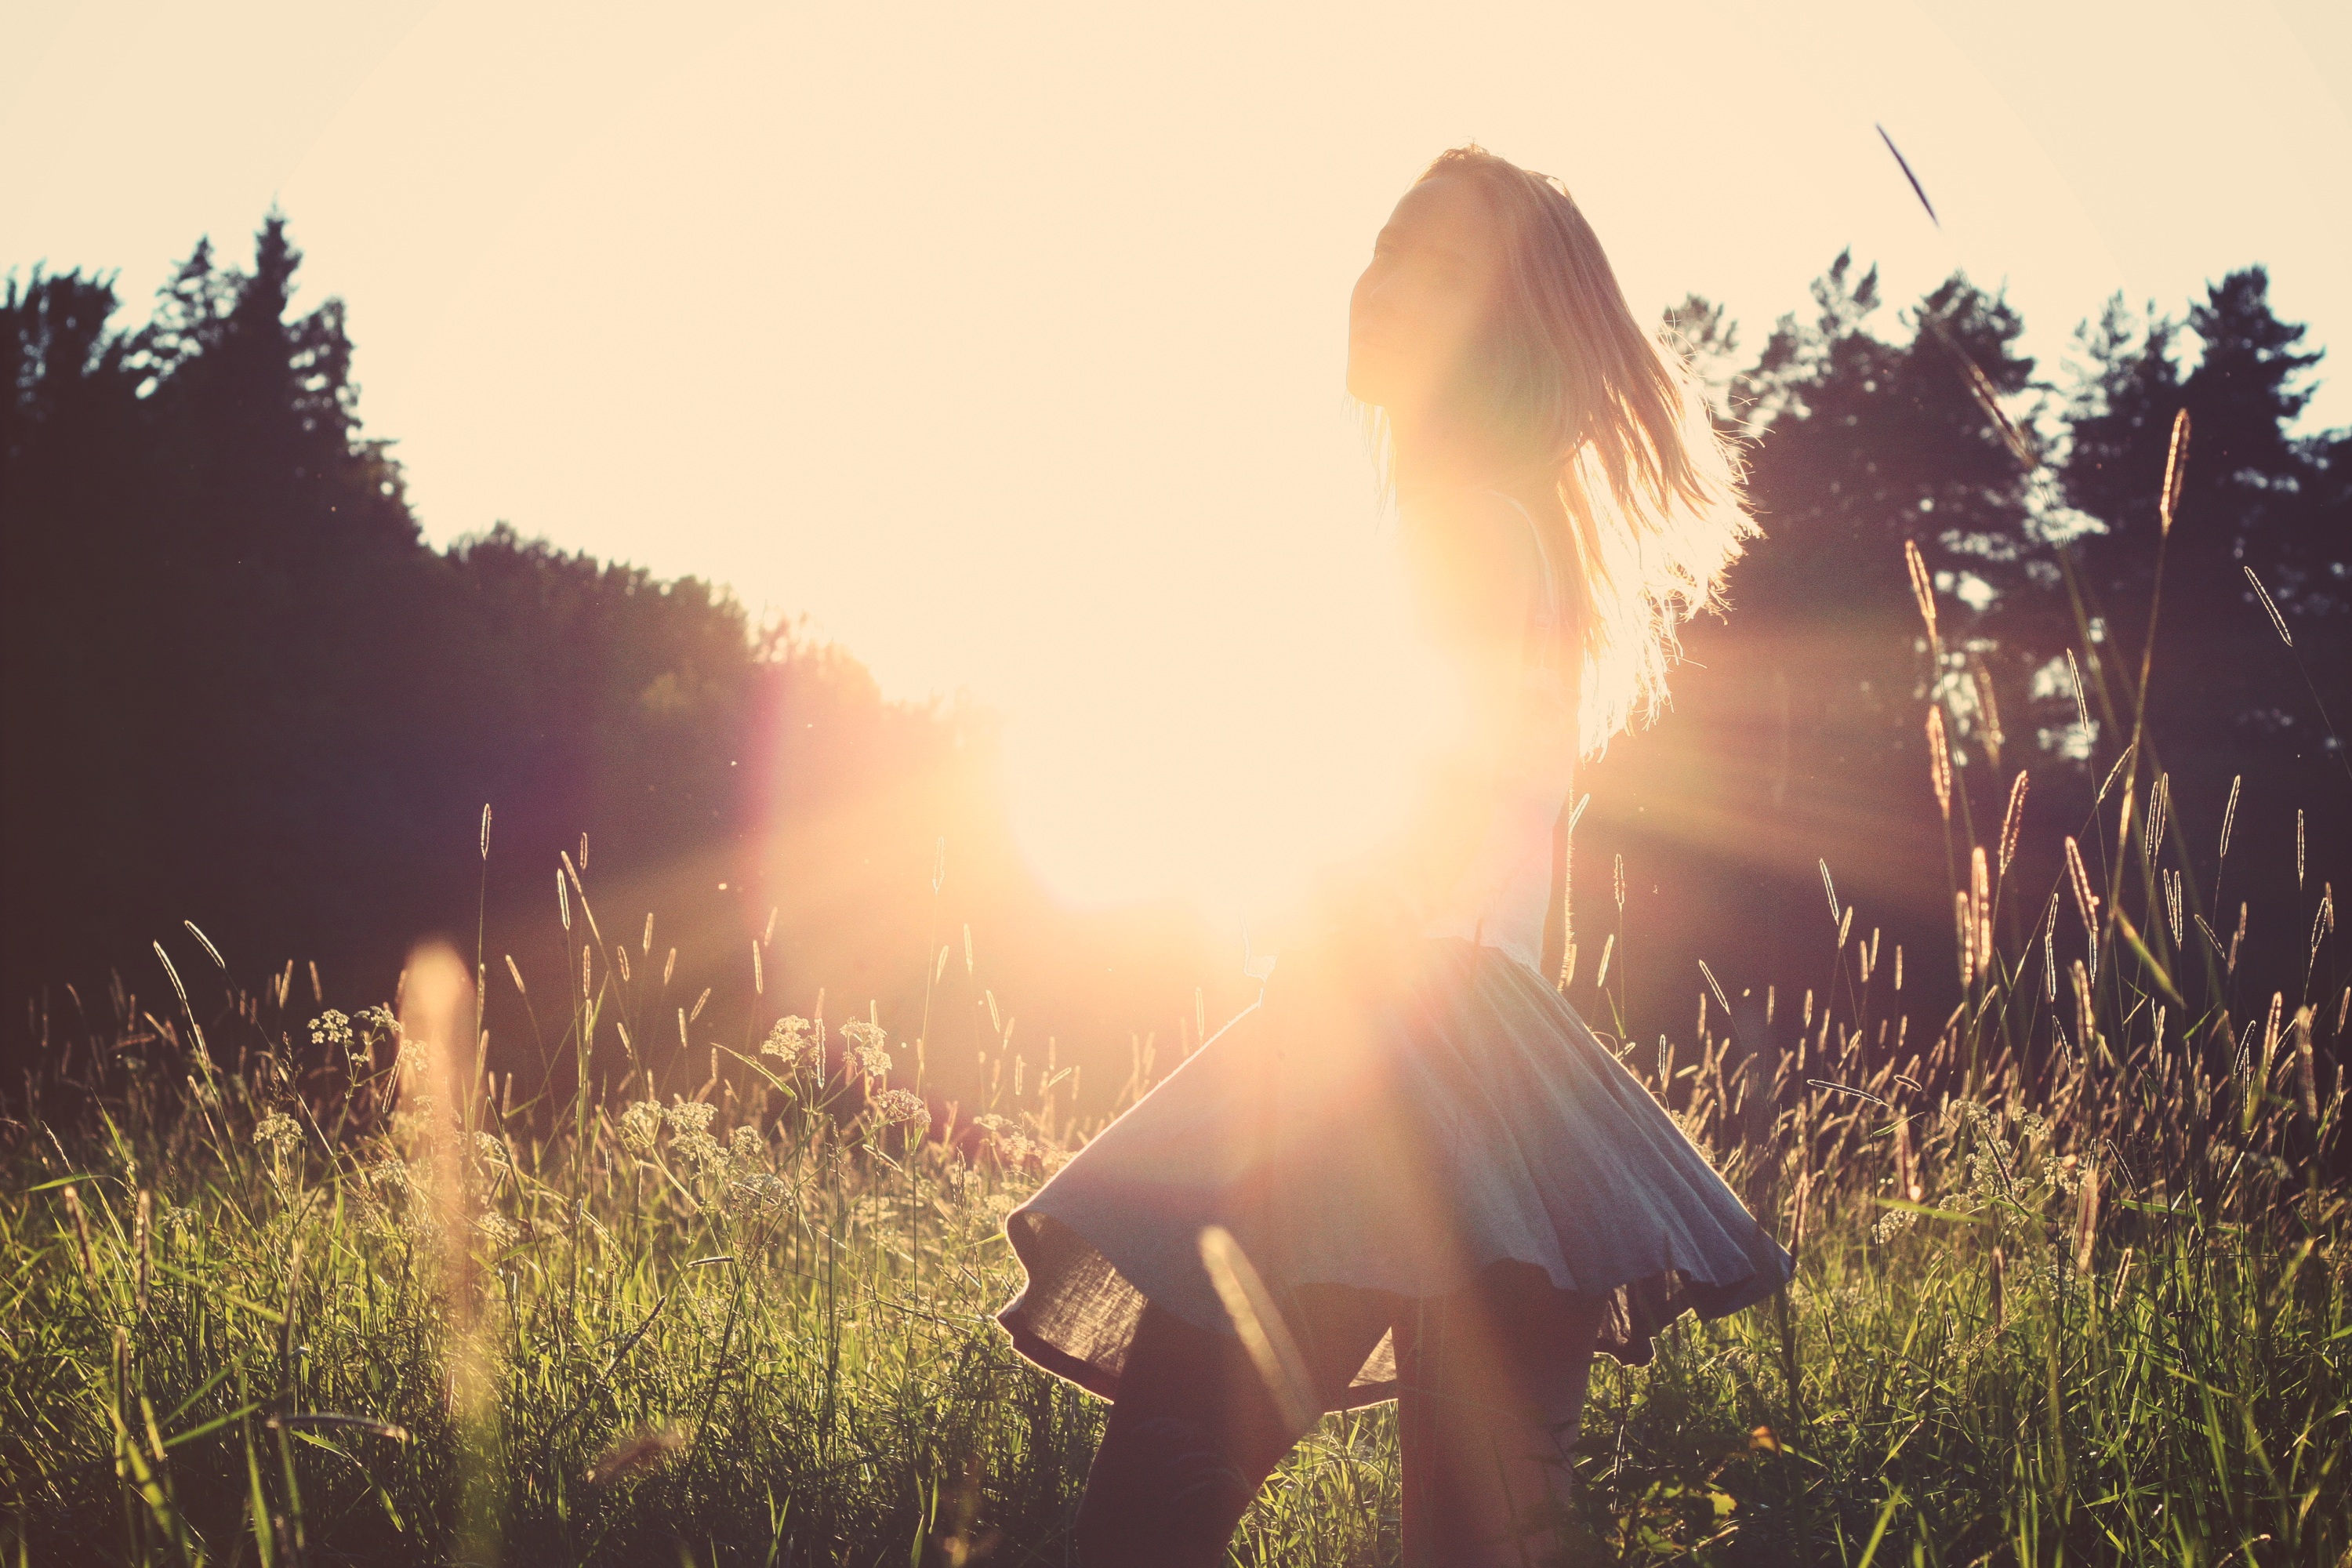
tree, nature, grass, person, light, girl, sun, woman, sunset, field, meadow, sunlight, morning, flower, summer, female, evening, young, autumn, lifestyle, blonde, smiling, cheerful, laughing, outdoors, fun, happy, skirt, backlit, joyful, attractive, atmospheric phenomenon